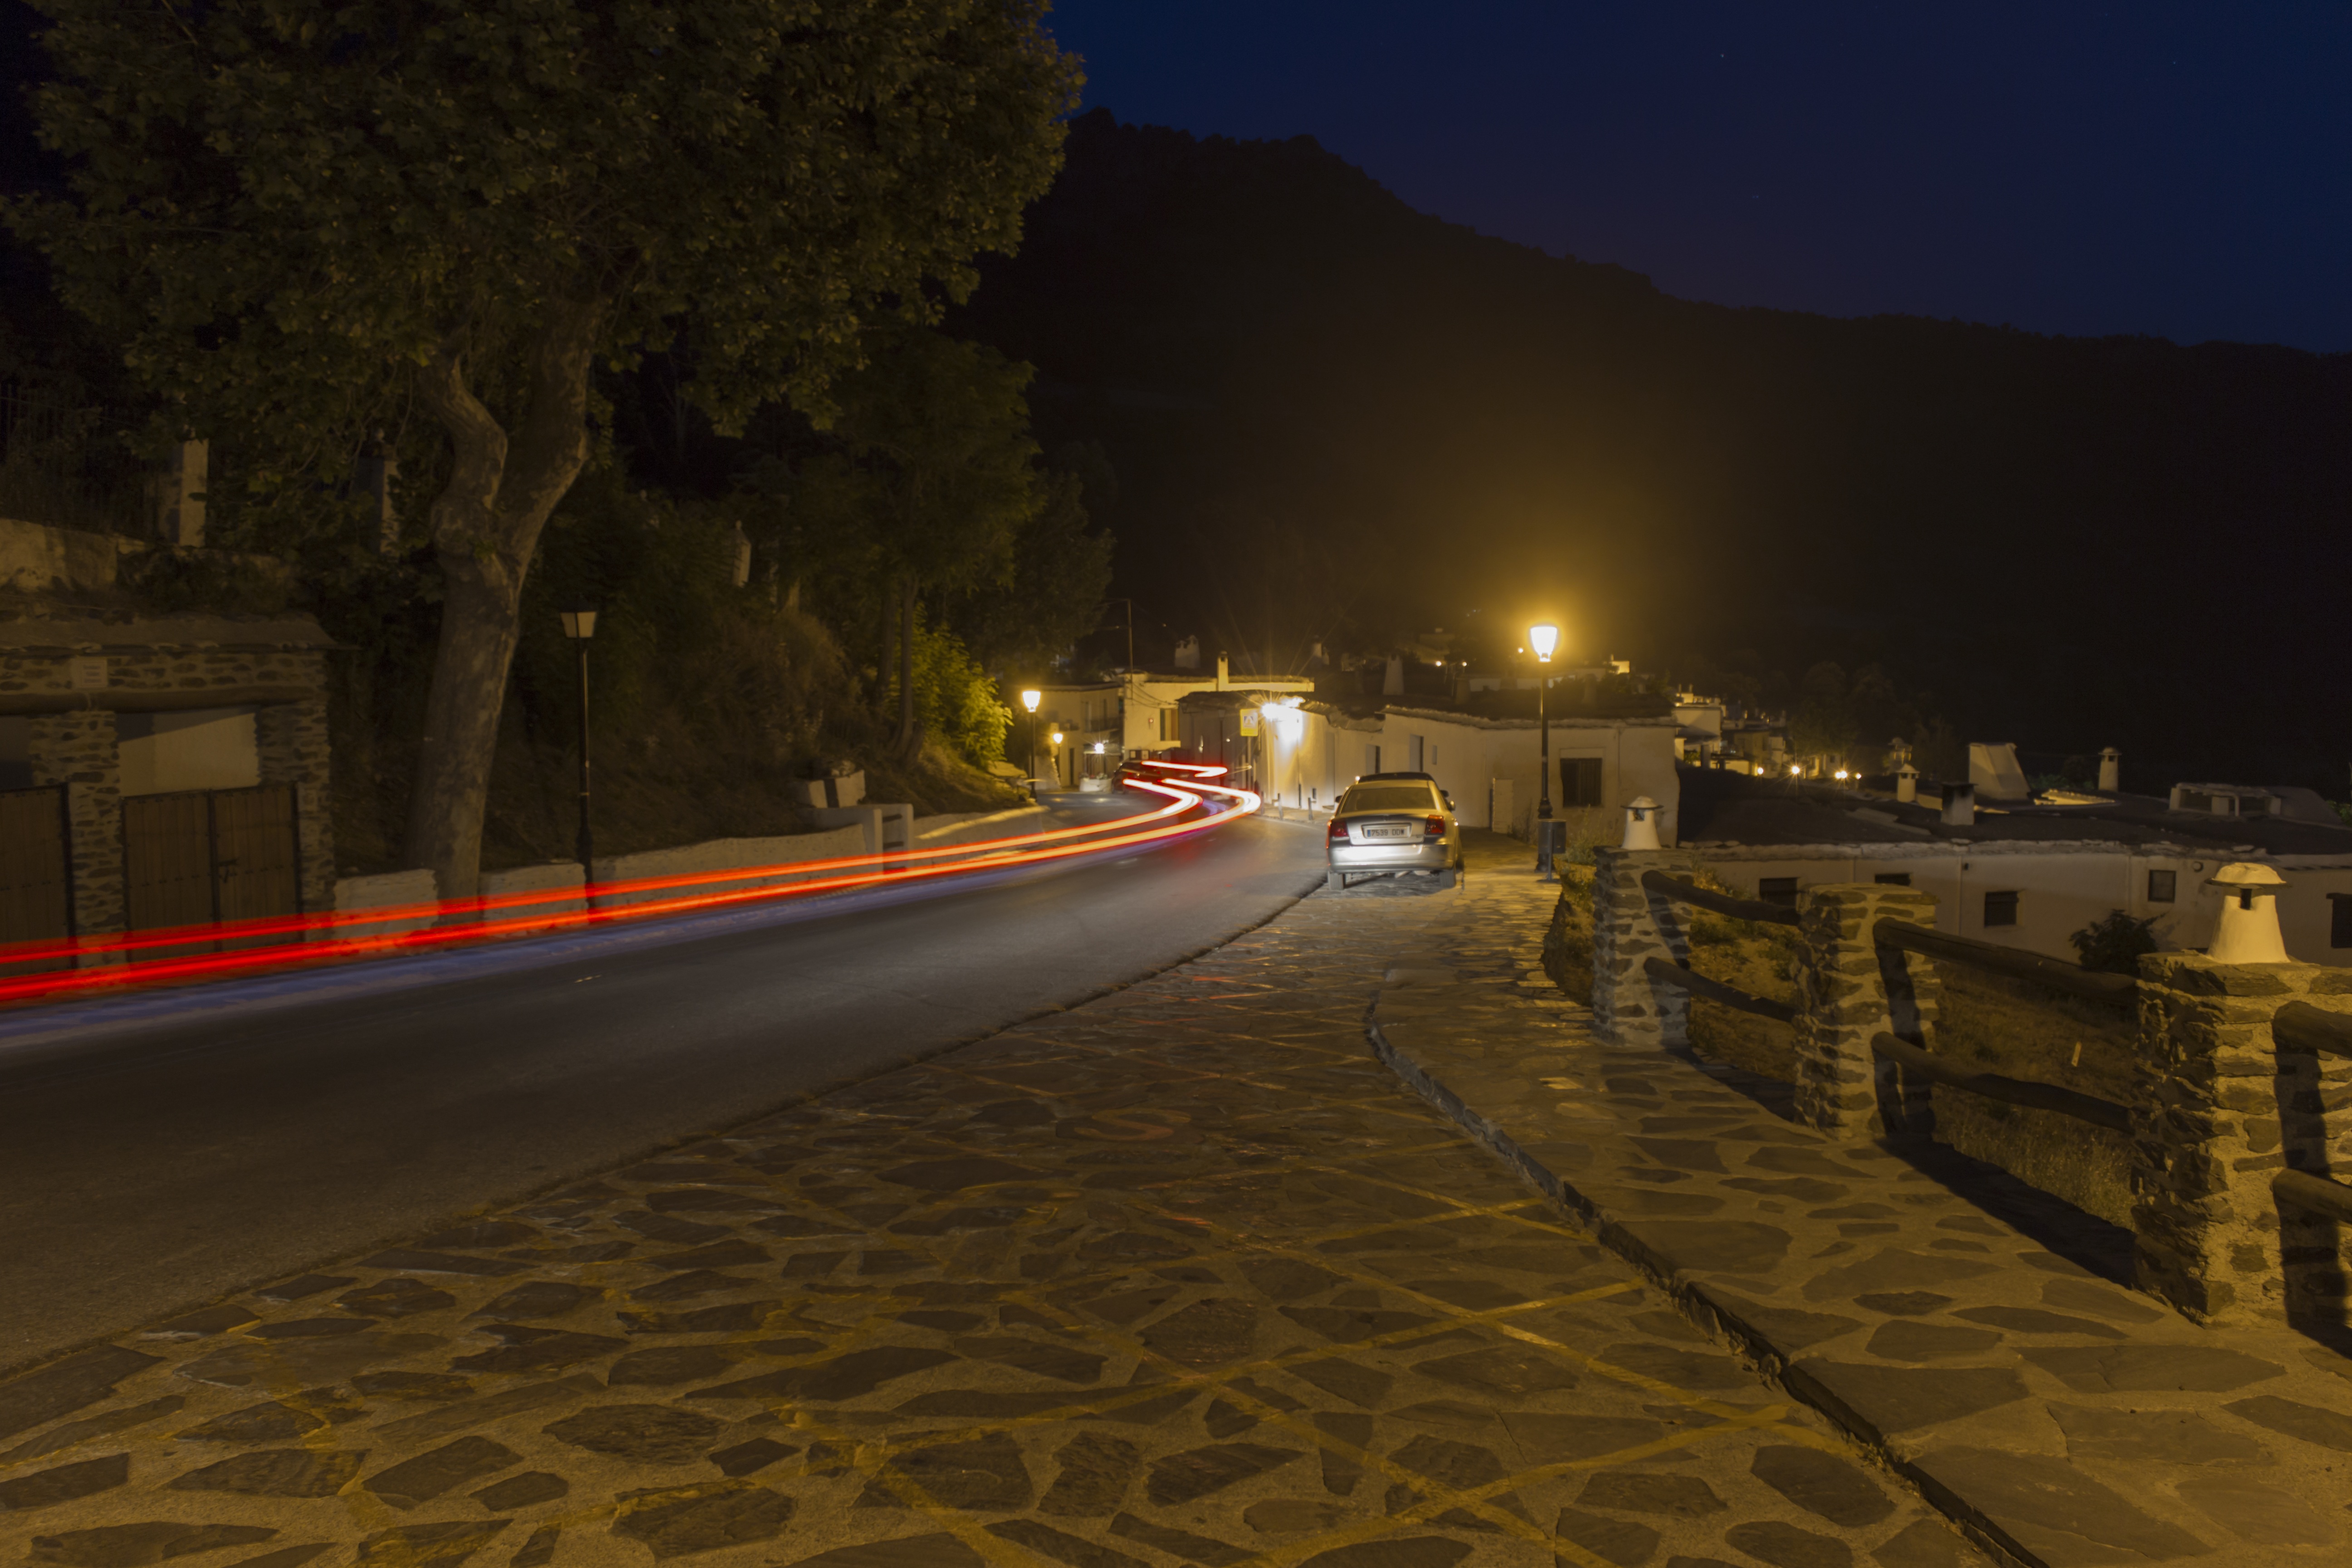
light, traffic, night, morning, cityscape, dusk, walk, evening, lantern, reflection, darkness, lighting, streets, lights, granada, ornaments, screenshot, bubion, alpujarras